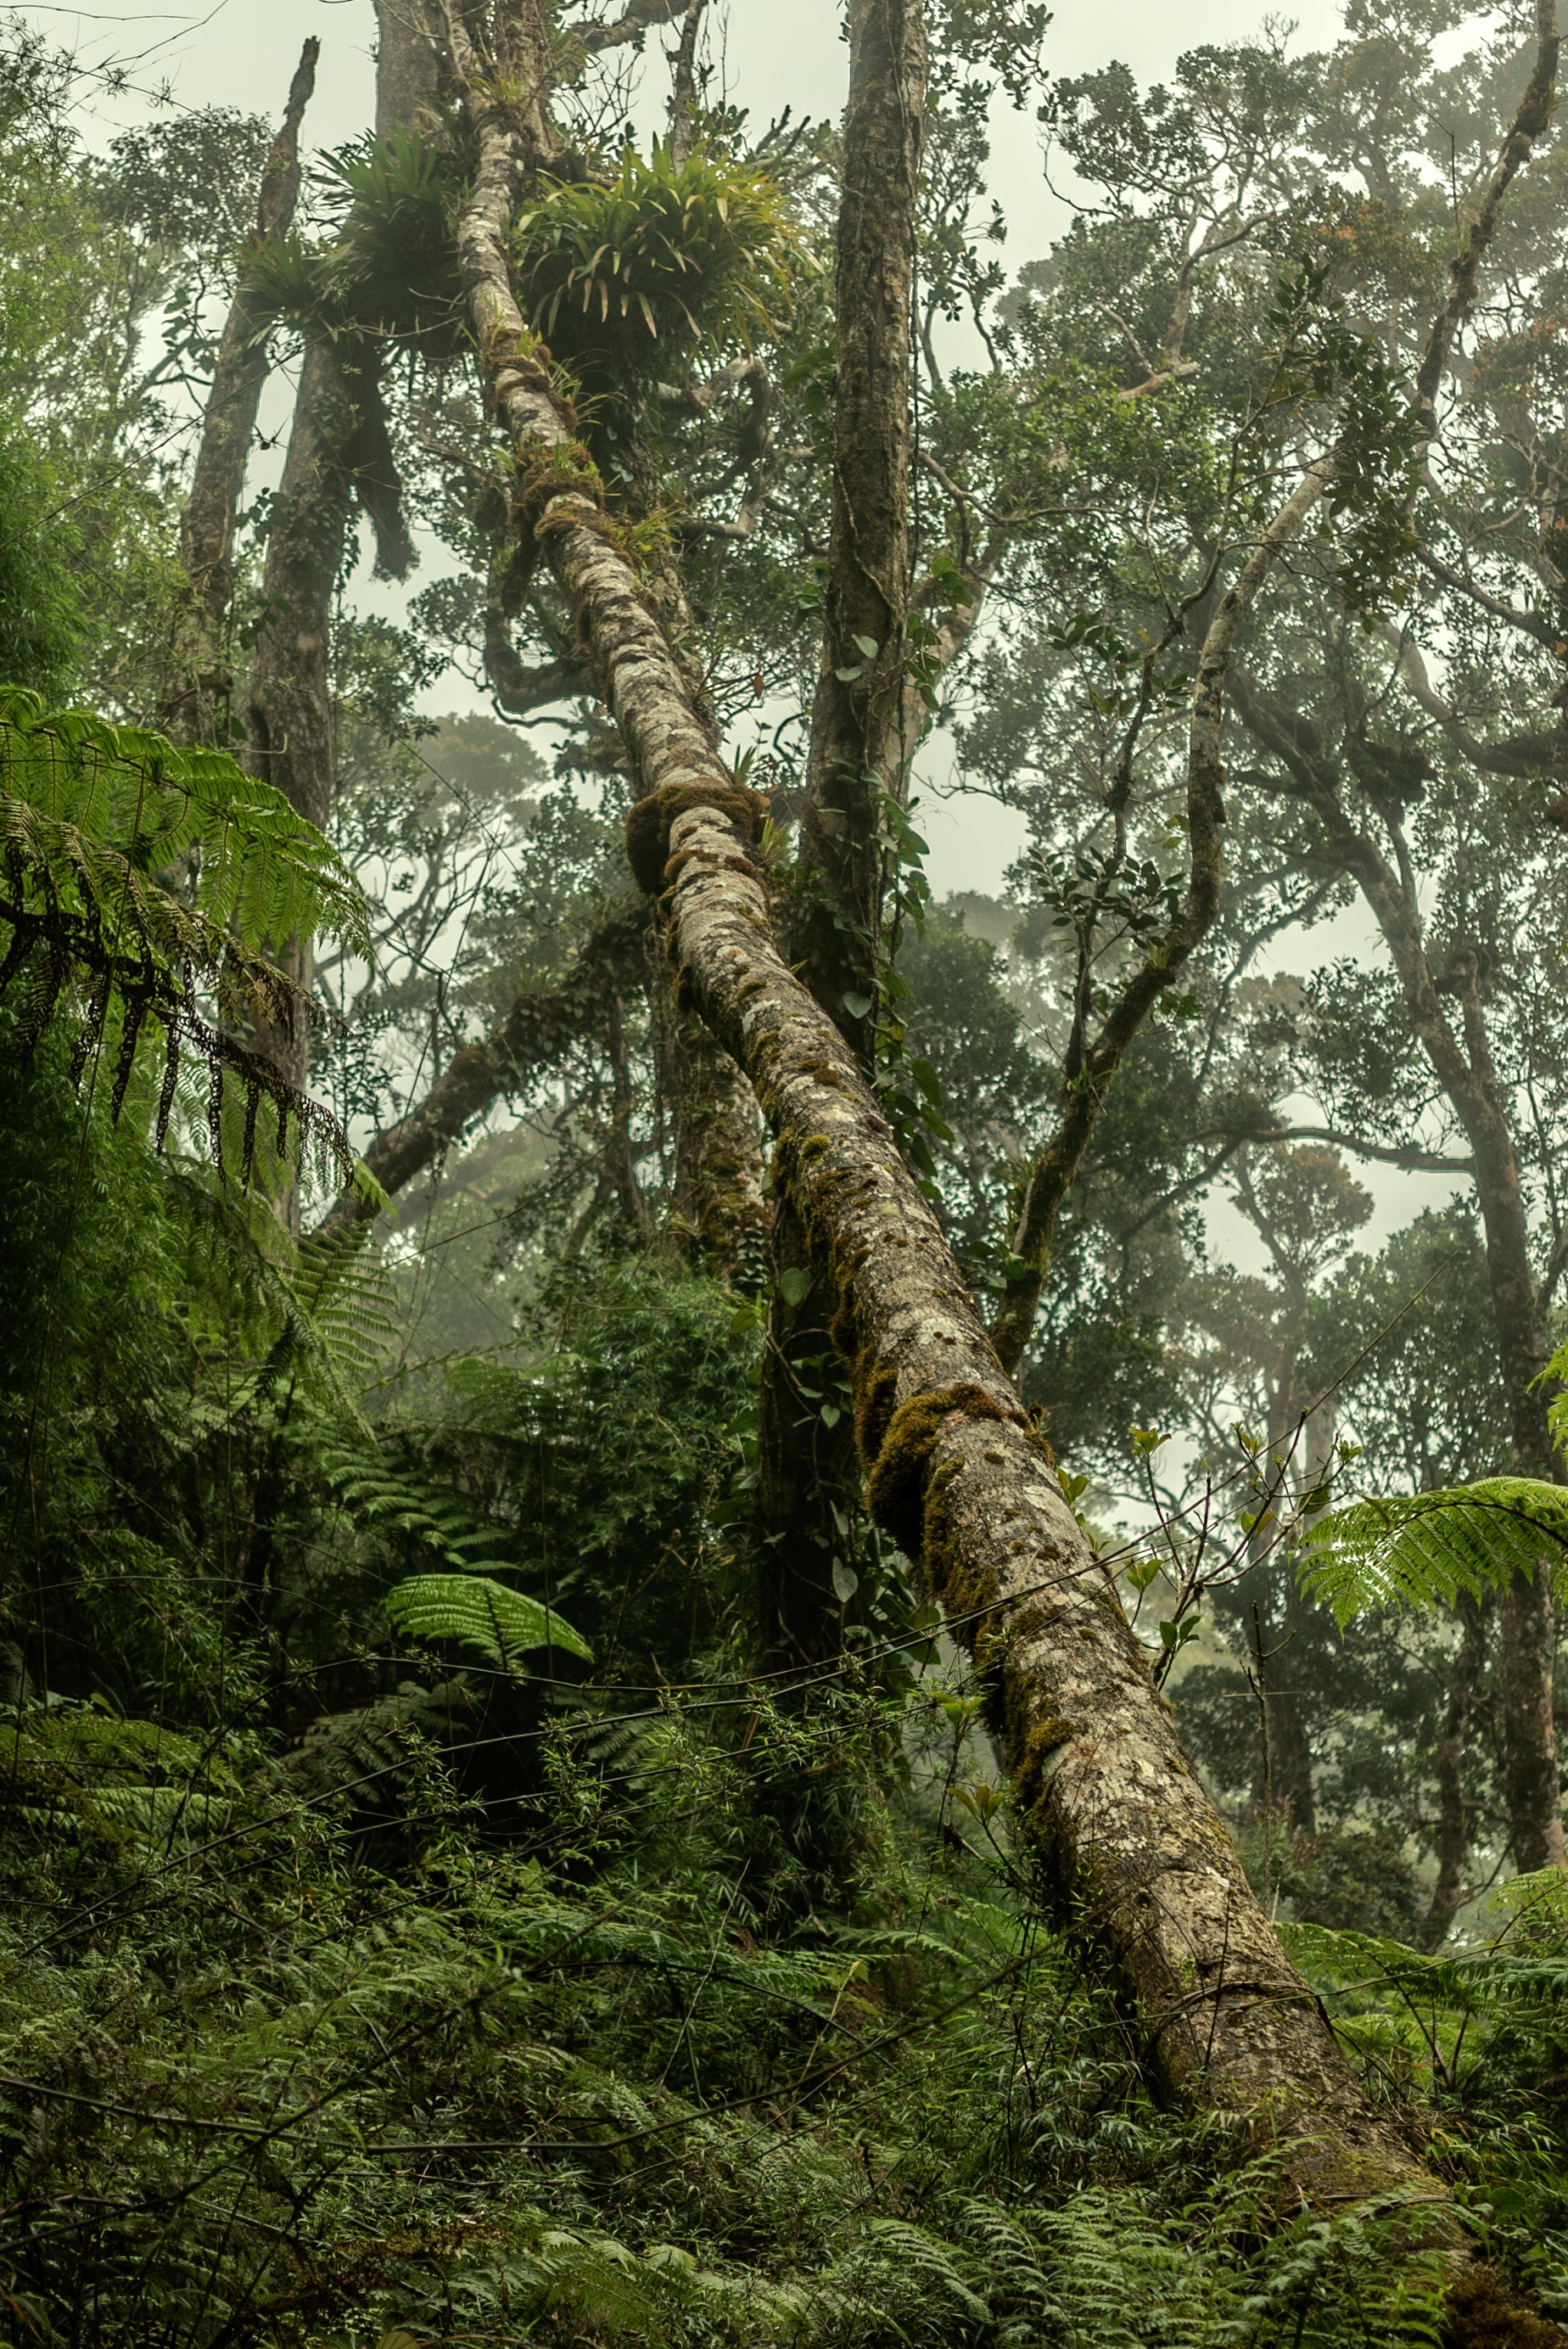
tree, nature, forest, wilderness, branch, plant, trunk, green, jungle, botany, flora, spruce, vegetation, rainforest, deciduous, grove, woodland, habitat, ecosystem, biome, old growth forest, natural environment, woody plant, temperate broadleaf and mixed forest, temperate coniferous forest, land plant